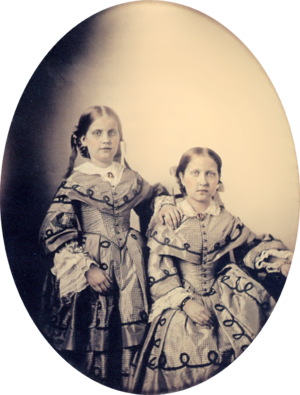
Pierre II ou Pedro II, né le 2 décembre 1825 à Rio de Janeiro et mort le 5 décembre 1891 à Paris, est empereur du Brésil de 1831 à 1889.